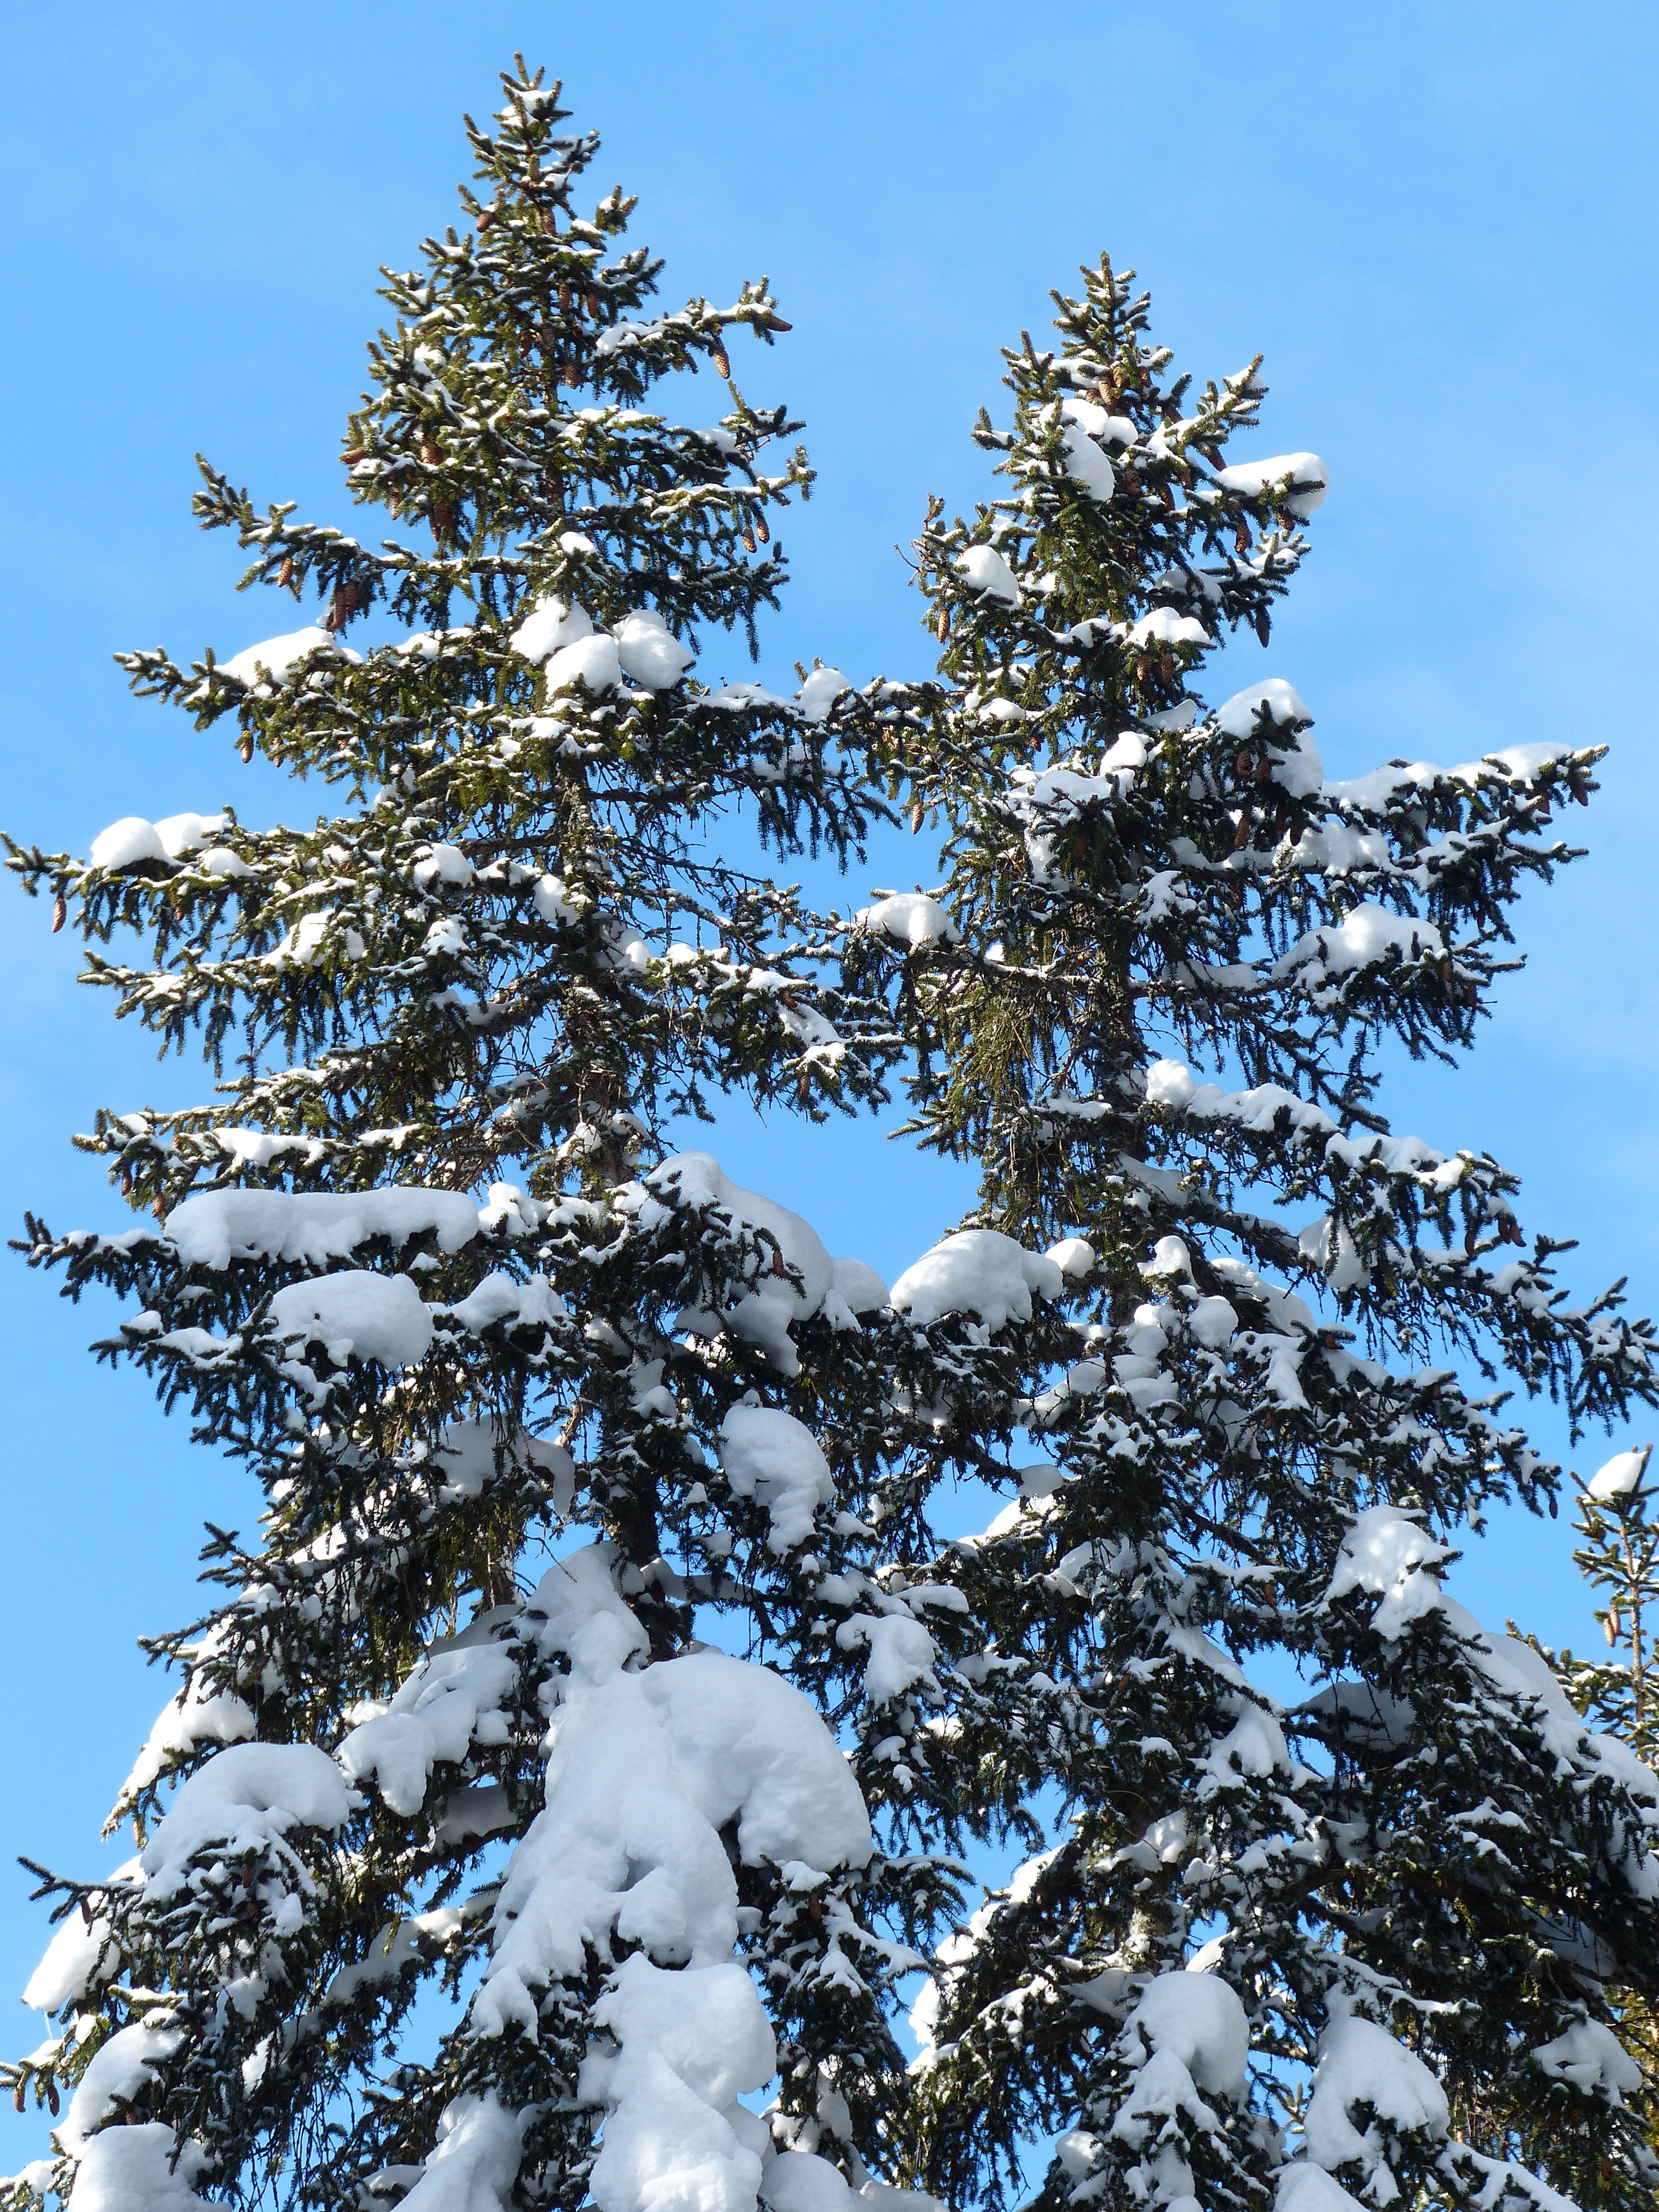
landscape, tree, branch, snow, cold, winter, plant, sky, evergreen, weather, snowy, fir, christmas tree, season, conifer, trees, spruce, winter dream, wintry, winter magic, firs, nice weather, larch, winter forest, freezing, snow magic, pine family, woody plant, land plant